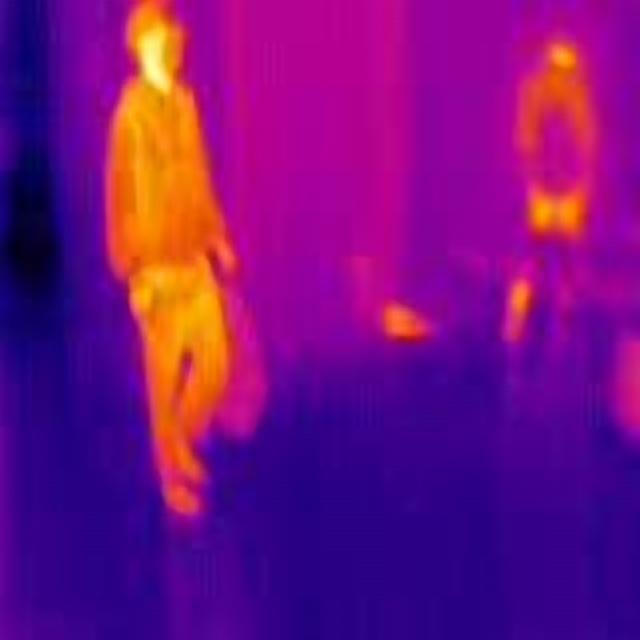
Detected objects:
label: person
label: person